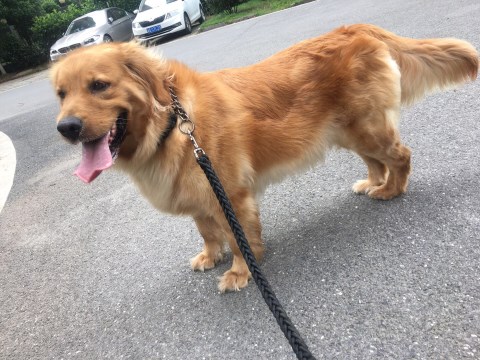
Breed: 5355-n000126-golden_retriever